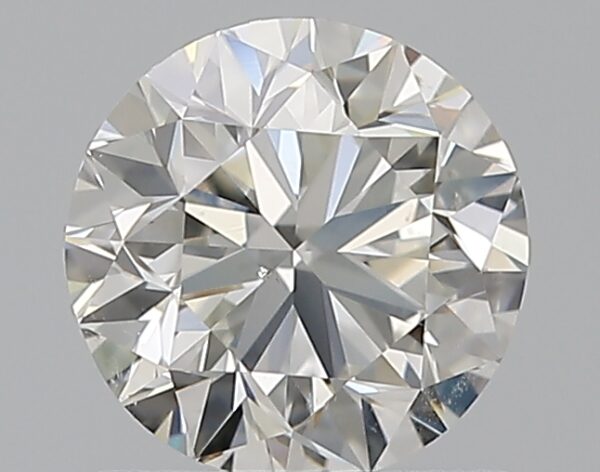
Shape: round
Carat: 0.9
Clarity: SI1
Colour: H
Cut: VG
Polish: EX
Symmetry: VG
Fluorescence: N
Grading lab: GIA
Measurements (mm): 5.97 x 6.03 x 3.87